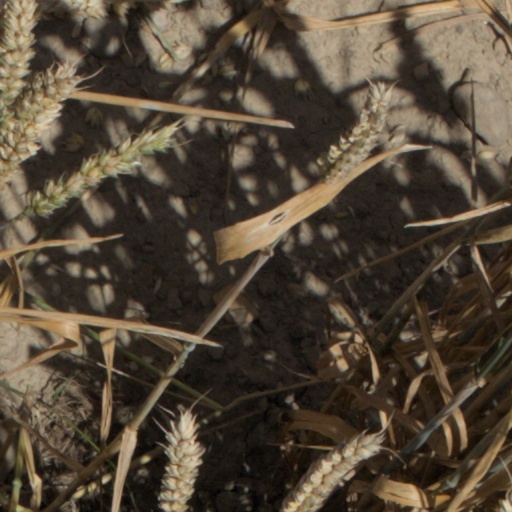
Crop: wheat